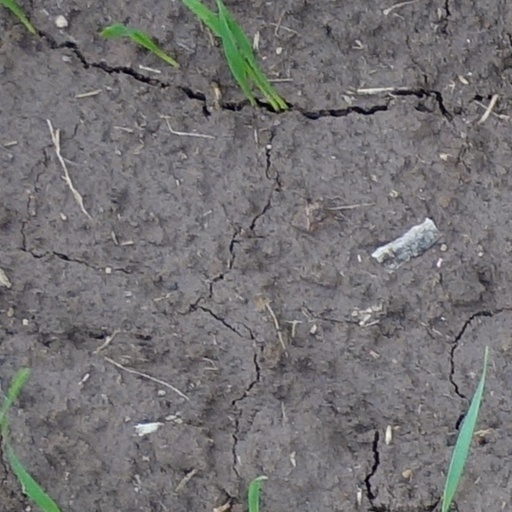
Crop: wheat